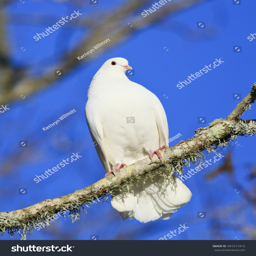
snow white dove sitting on a lichen covered branch